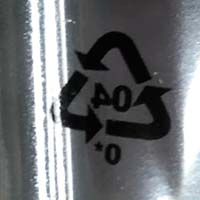
Plastic recycling code class: 4_low_density_polyethylene_PE-LD